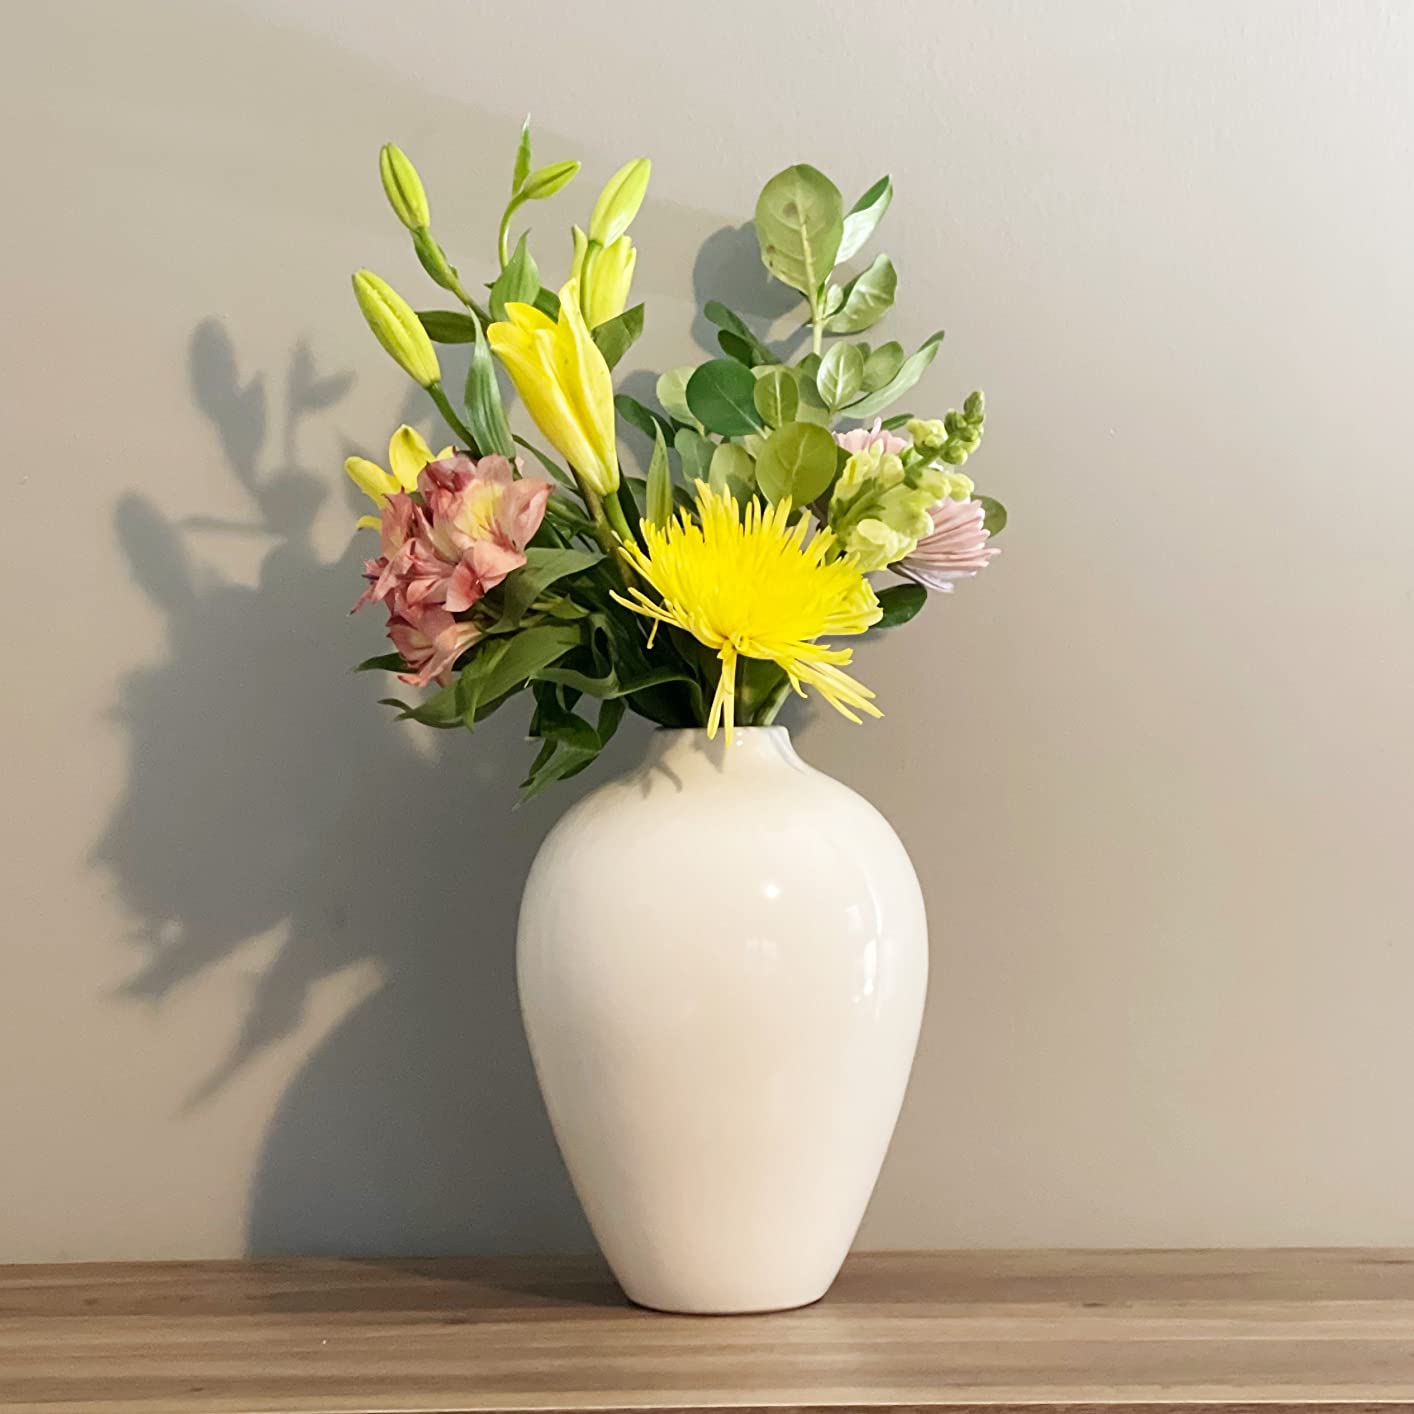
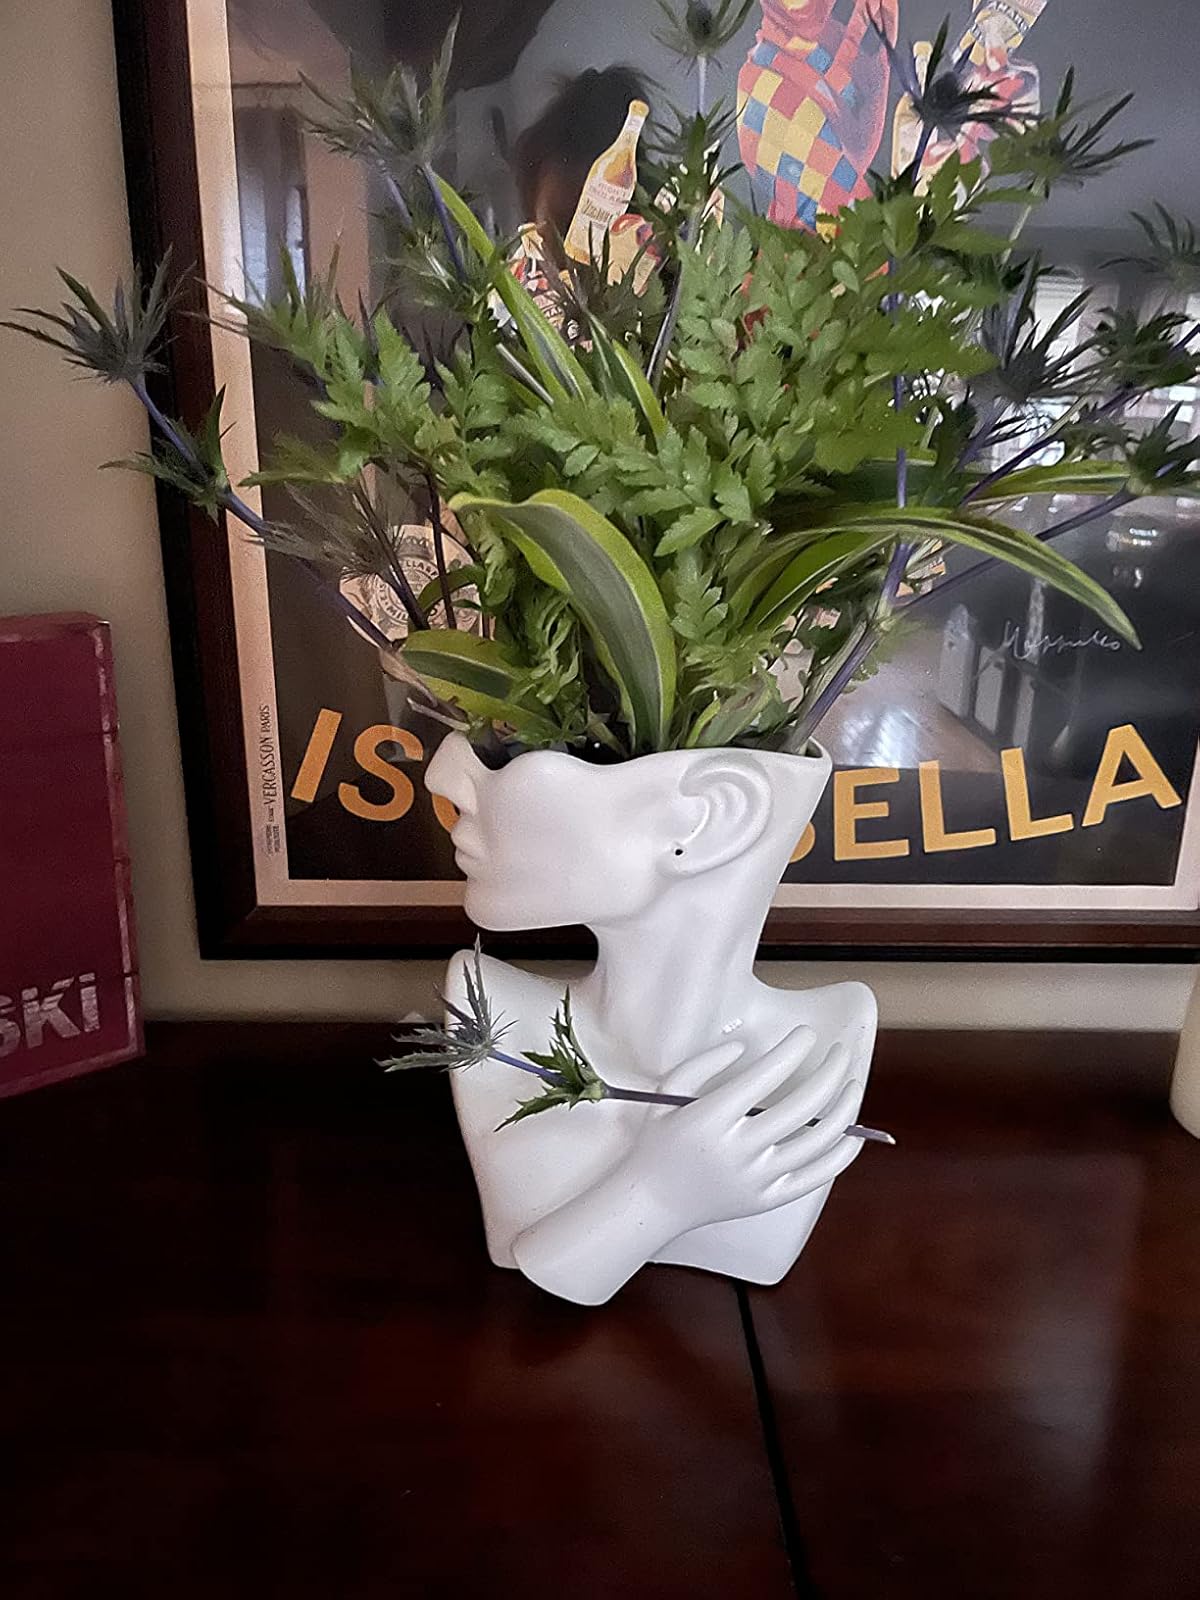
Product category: vase
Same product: no